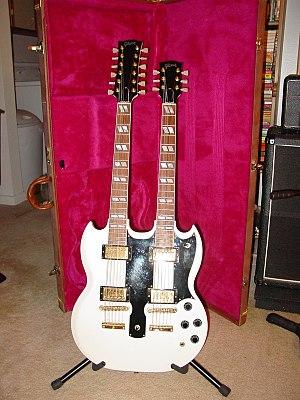
Les guitares à doubles manches sont des guitares possédant deux manches.
La Gibson EDS-1275 est une guitare électrique à double manche fabriquée par la firme américaine Gibson Guitar Corporation. Le manche du bas est standard, en 6 cordes pour les solos et le jeu en legato ; celui du haut est équipé de 12 cordes pour l'accompagnement ou le jeu en arpèges.